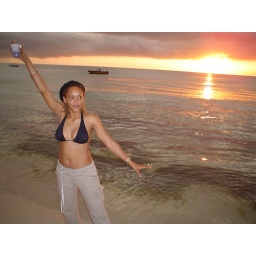
Jamaican girl on the beach in Negril.